Savaiʻi

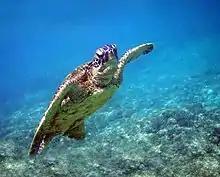
Green turtle ("Chelonia mydas")

Rich in Polynesian history and oral tradition, Savaii is mentioned in myths and legends across the Pacific Islands and has been called the "Cradle of Polynesia."